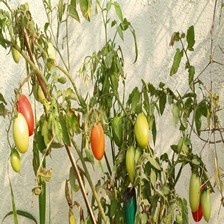
Label: tomato